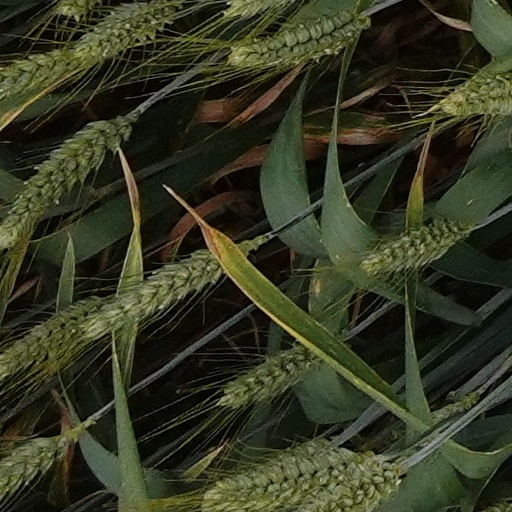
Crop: wheat